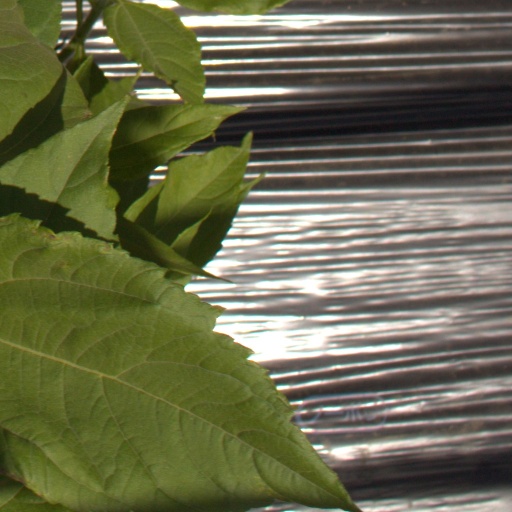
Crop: Jerusalem artichoke